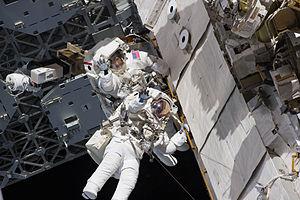
Stephen Gerard Bowen est un sous-marinier de l'US Navy et astronaute de la NASA. Il est le second sous-marinier à partir dans l'espace.